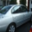
Label: automobile